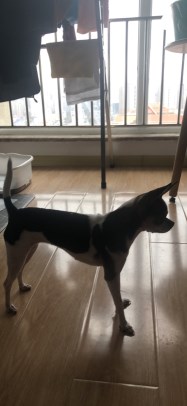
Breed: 420-n000124-Chihuahua